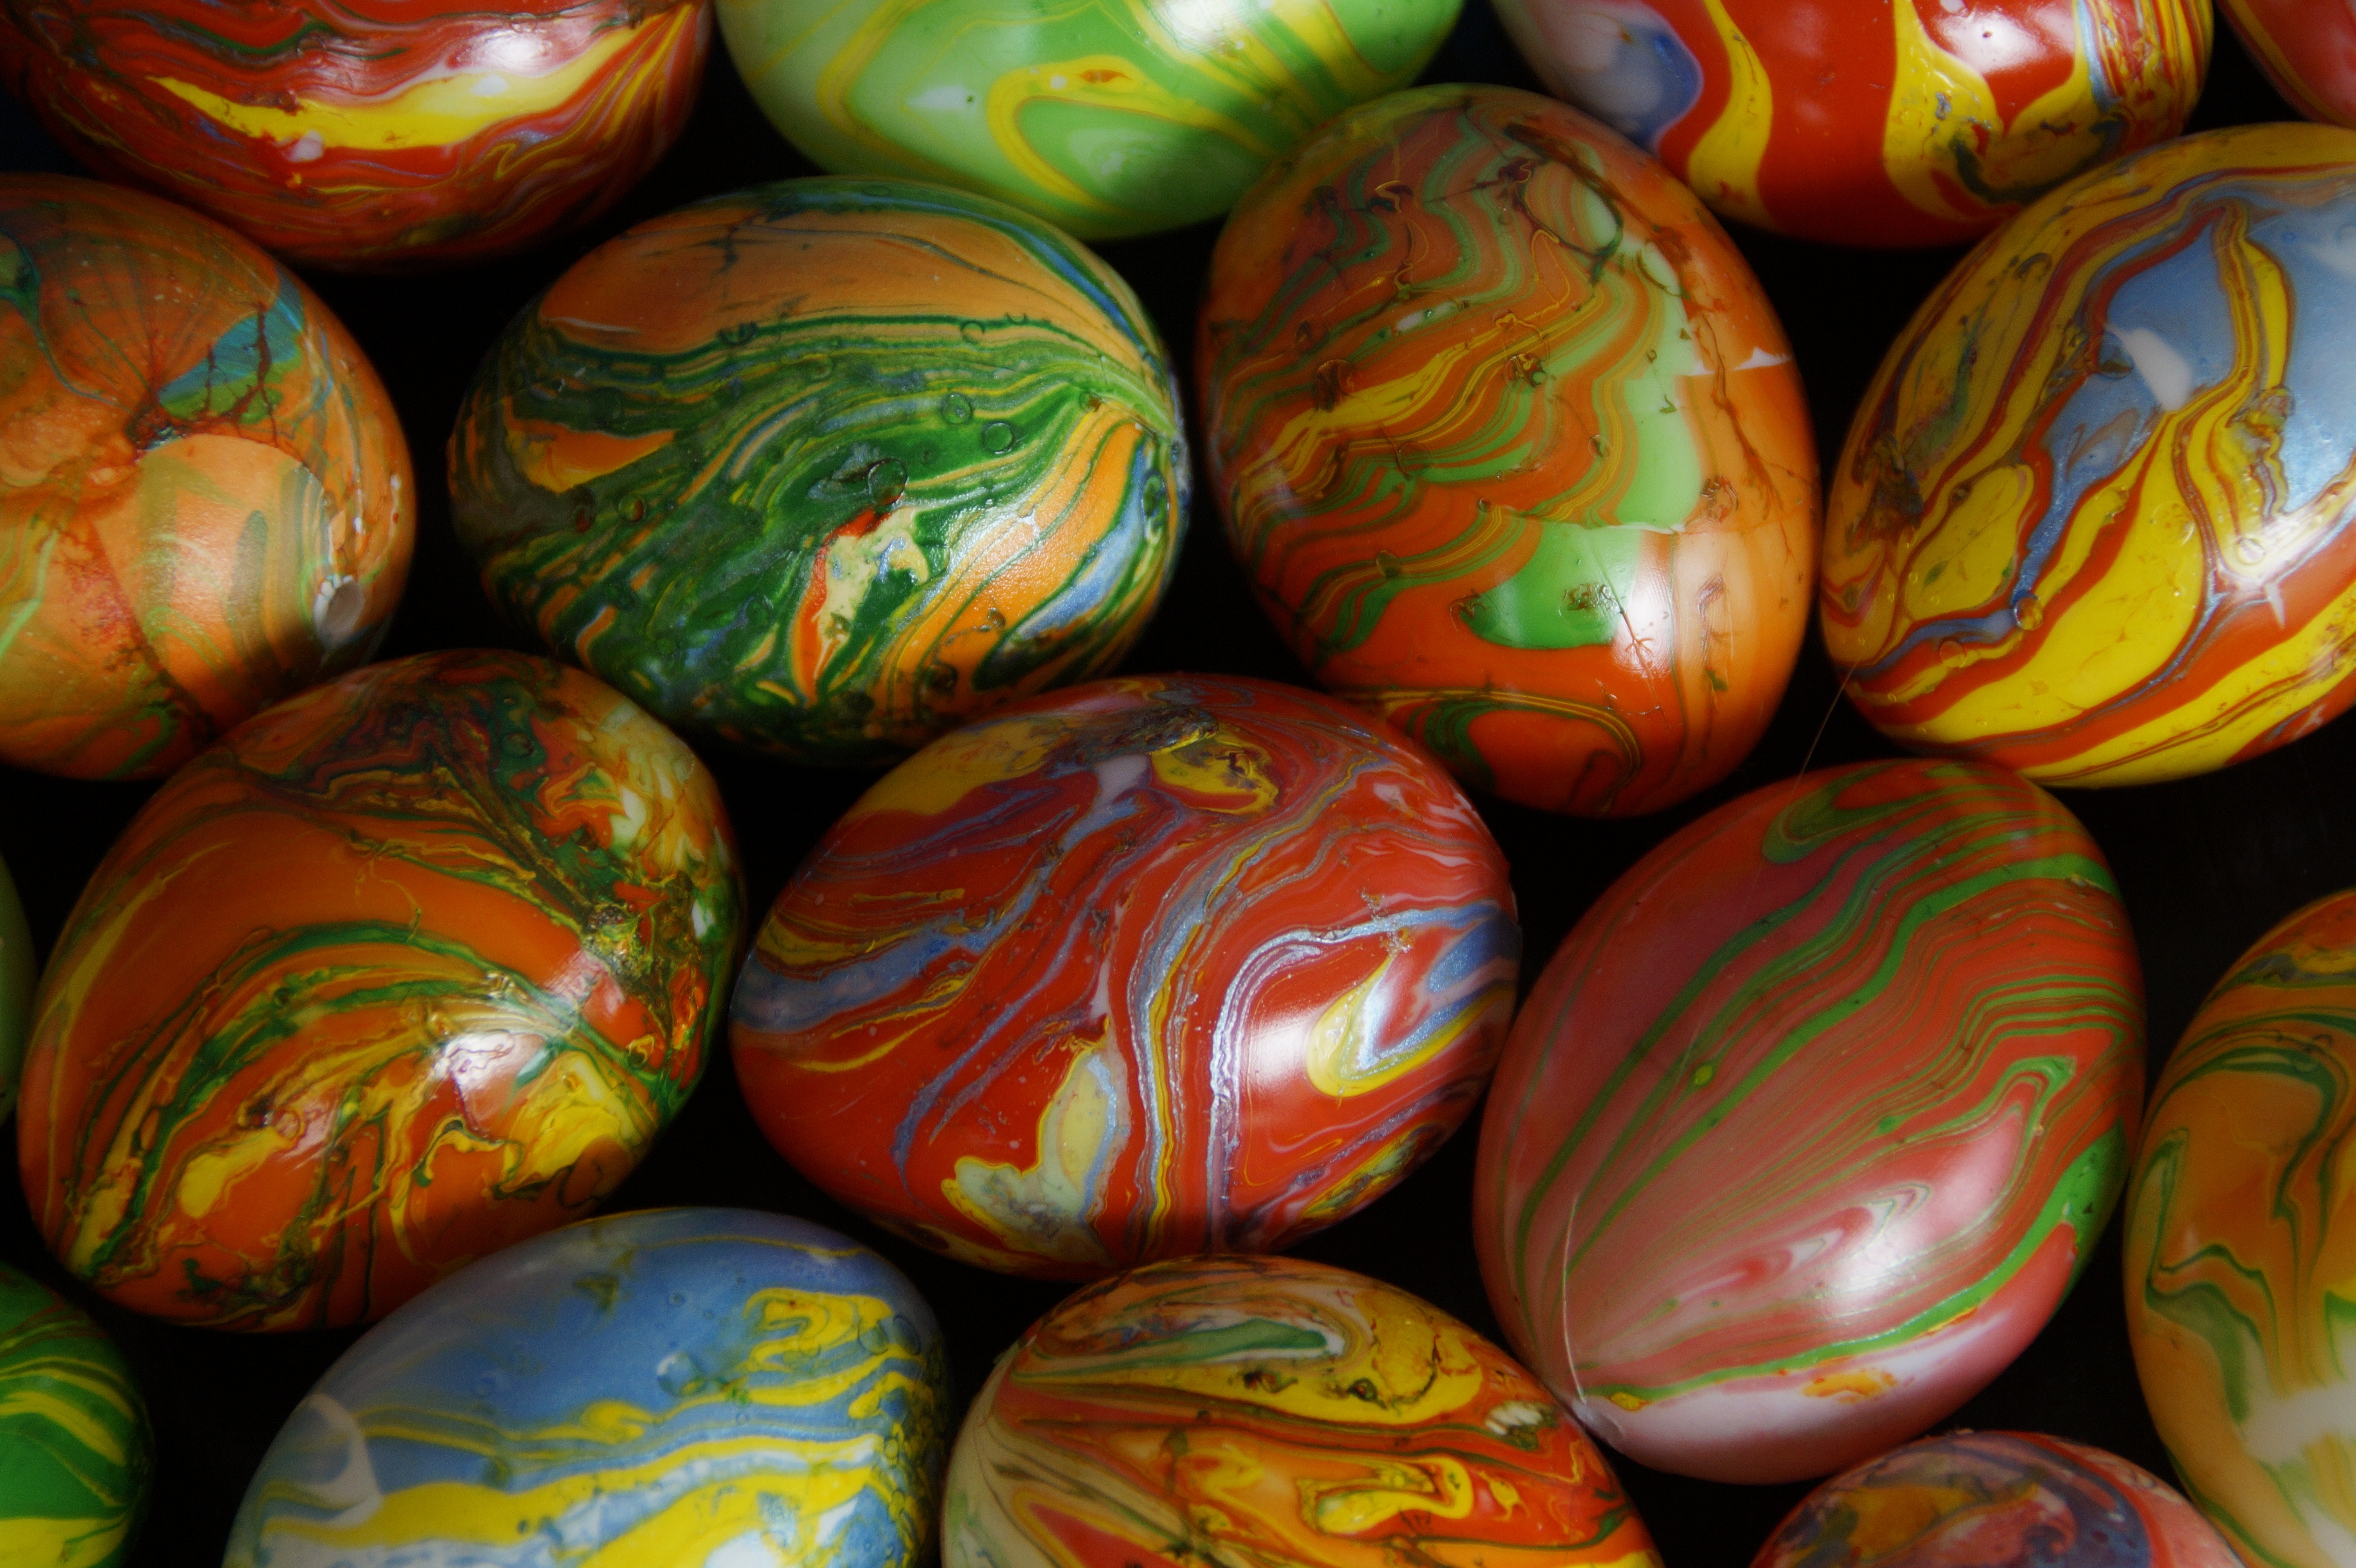
structure, texture, decoration, food, spring, produce, color, colorful, close, egg, gourd, festival, background, easter, colored, greeting card, easter eggs, easter decoration, marbled, easter egg, happy easter, colorful eggs, easter theme, easter greeting, marbled easter eggs, marbling color, easter mood